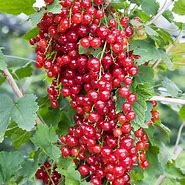
Label: redcurrant